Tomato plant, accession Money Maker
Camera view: horizontal (90 deg, fisheye); turntable rotation: 300 degrees
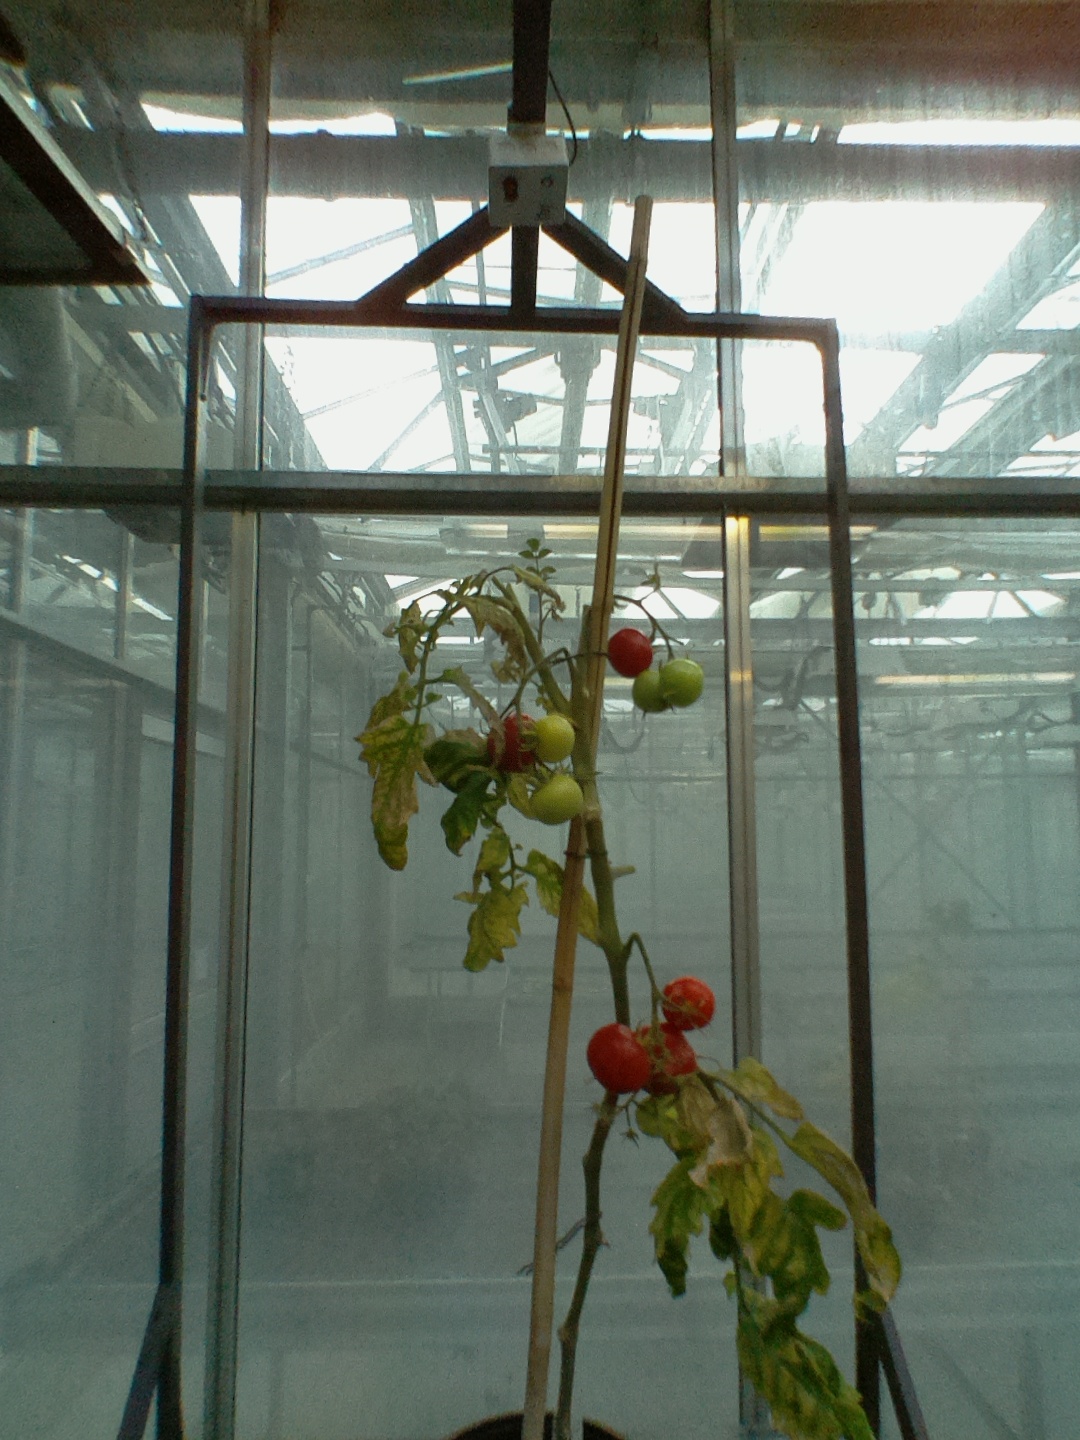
BBCH growth stage 86: 60%-70% of fruits show typical fully ripe color